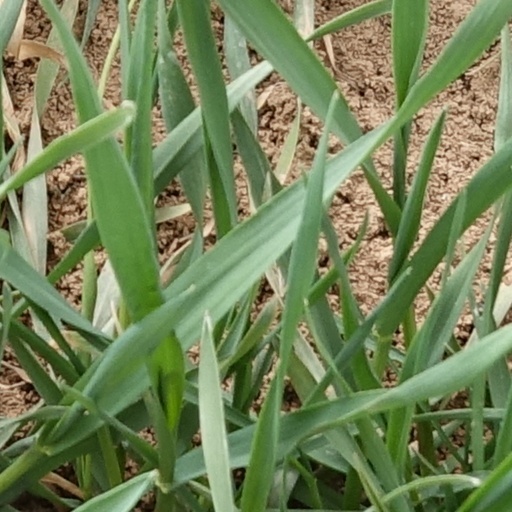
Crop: wheat